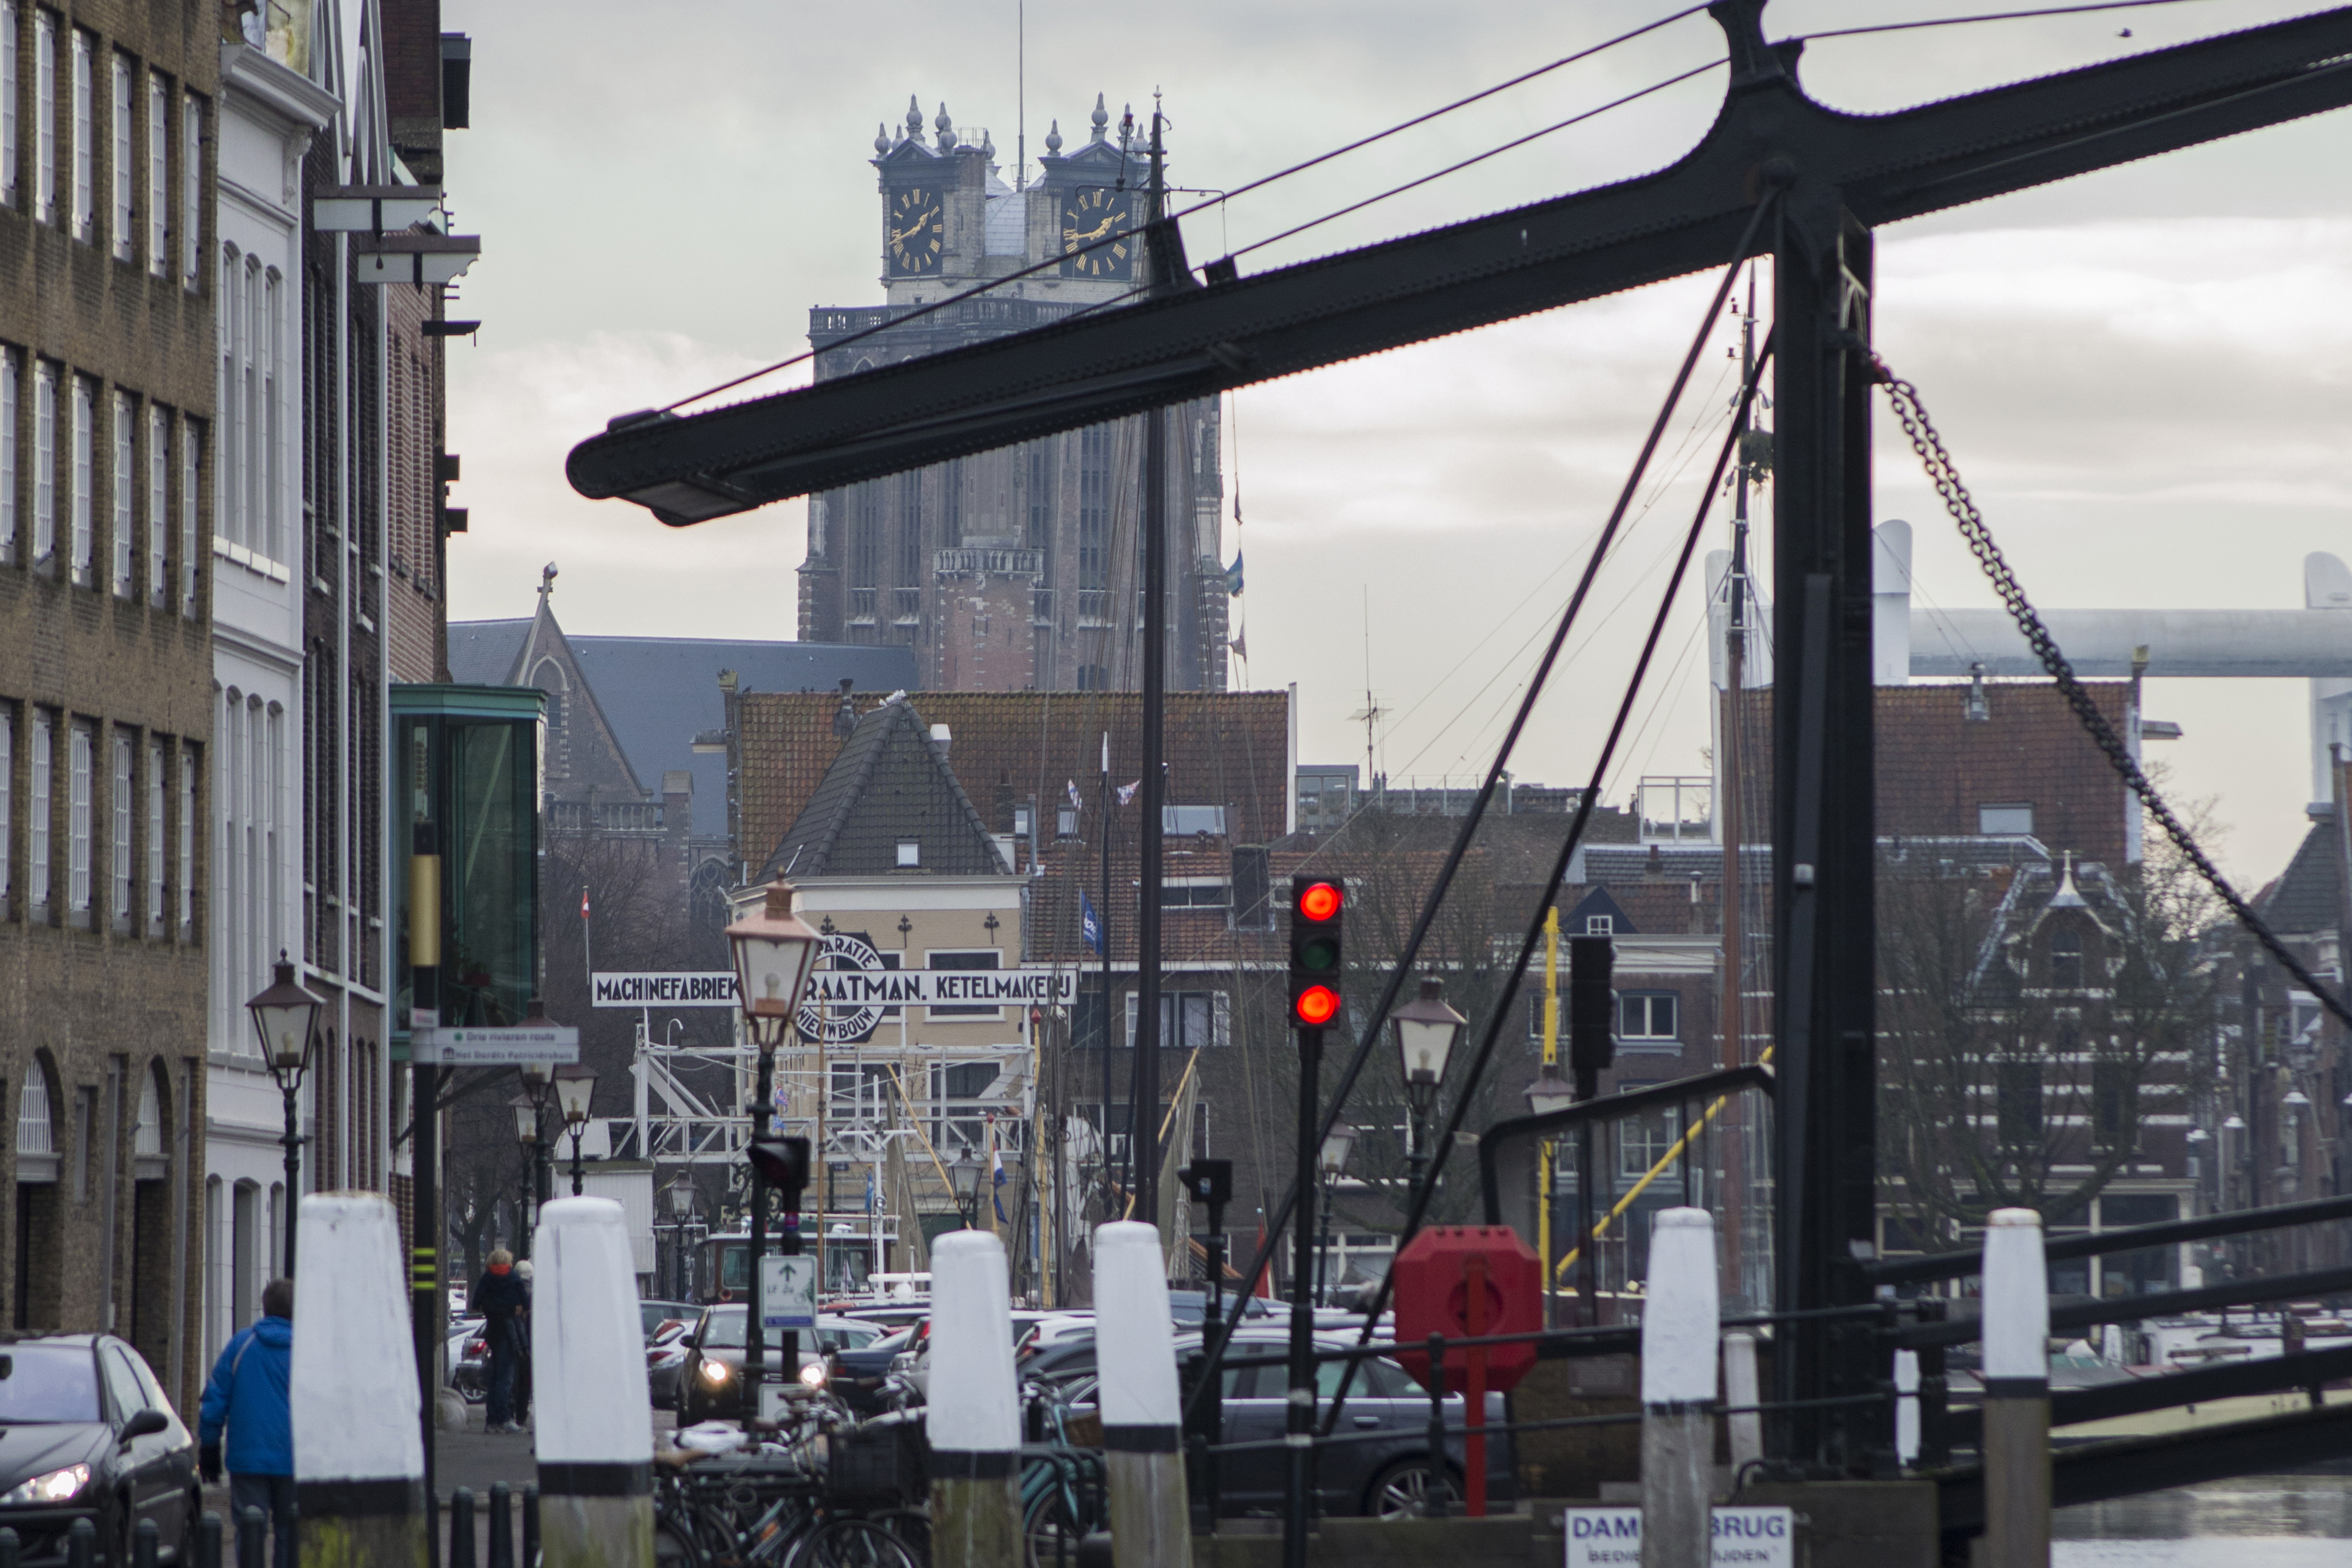
outdoor, architecture, bridge, building, city, urban, cityscape, downtown, transport, vehicle, church, nikon, historic, public transport, holland, nederland, netherlands, infrastructure, dutch, outdoorphotography, urbanphotography, paulvandevelde, pdvandevelde, padagudaloma, dordrecht, stadsfotografie, grotekerk, onzelievevrouwekerk, nederlandinfotos, historisch, stadswandeling, architectuur, pvdvfotografie, pdvandeveldedordrecht, diep, rondjedordt, dedordtevaer, dutchphotography, totallydutch, dordtmonumenteel, erfgoedcentrumdiep, openmonumentendag, kuipershaven, damiatebrug, wolwervershaven, urban area, human settlement